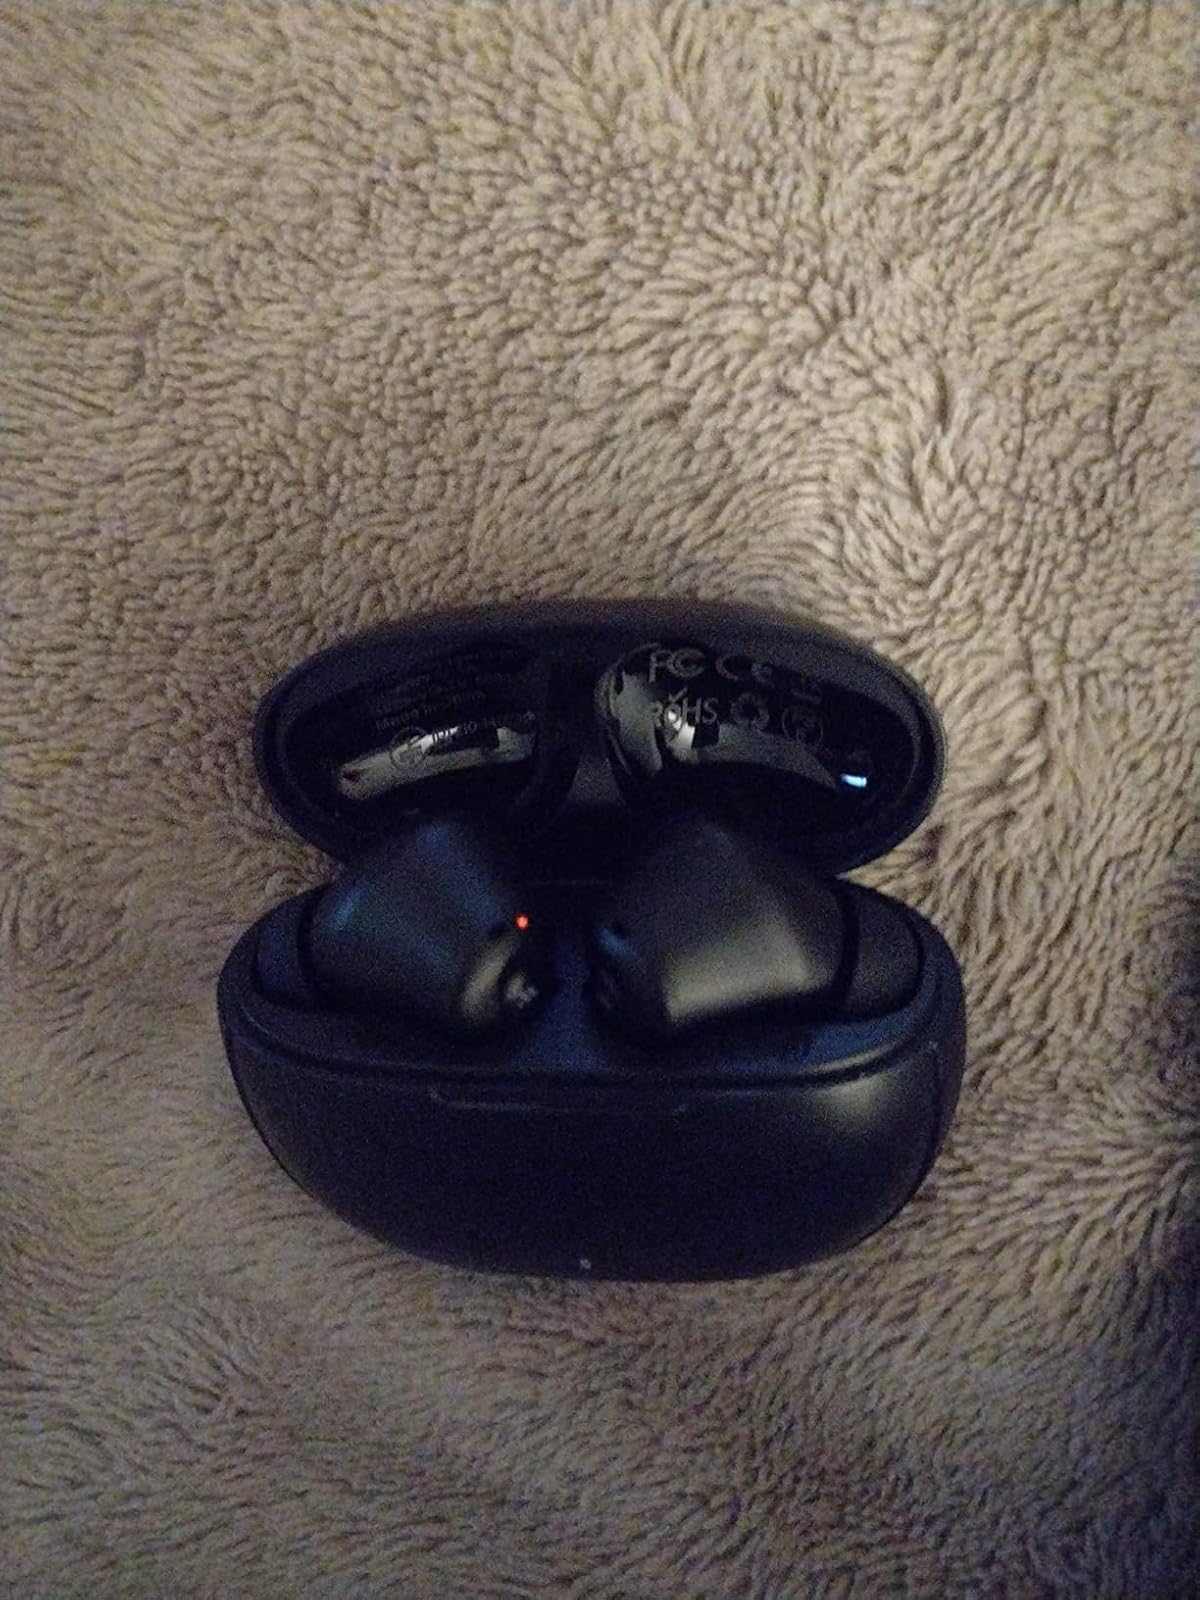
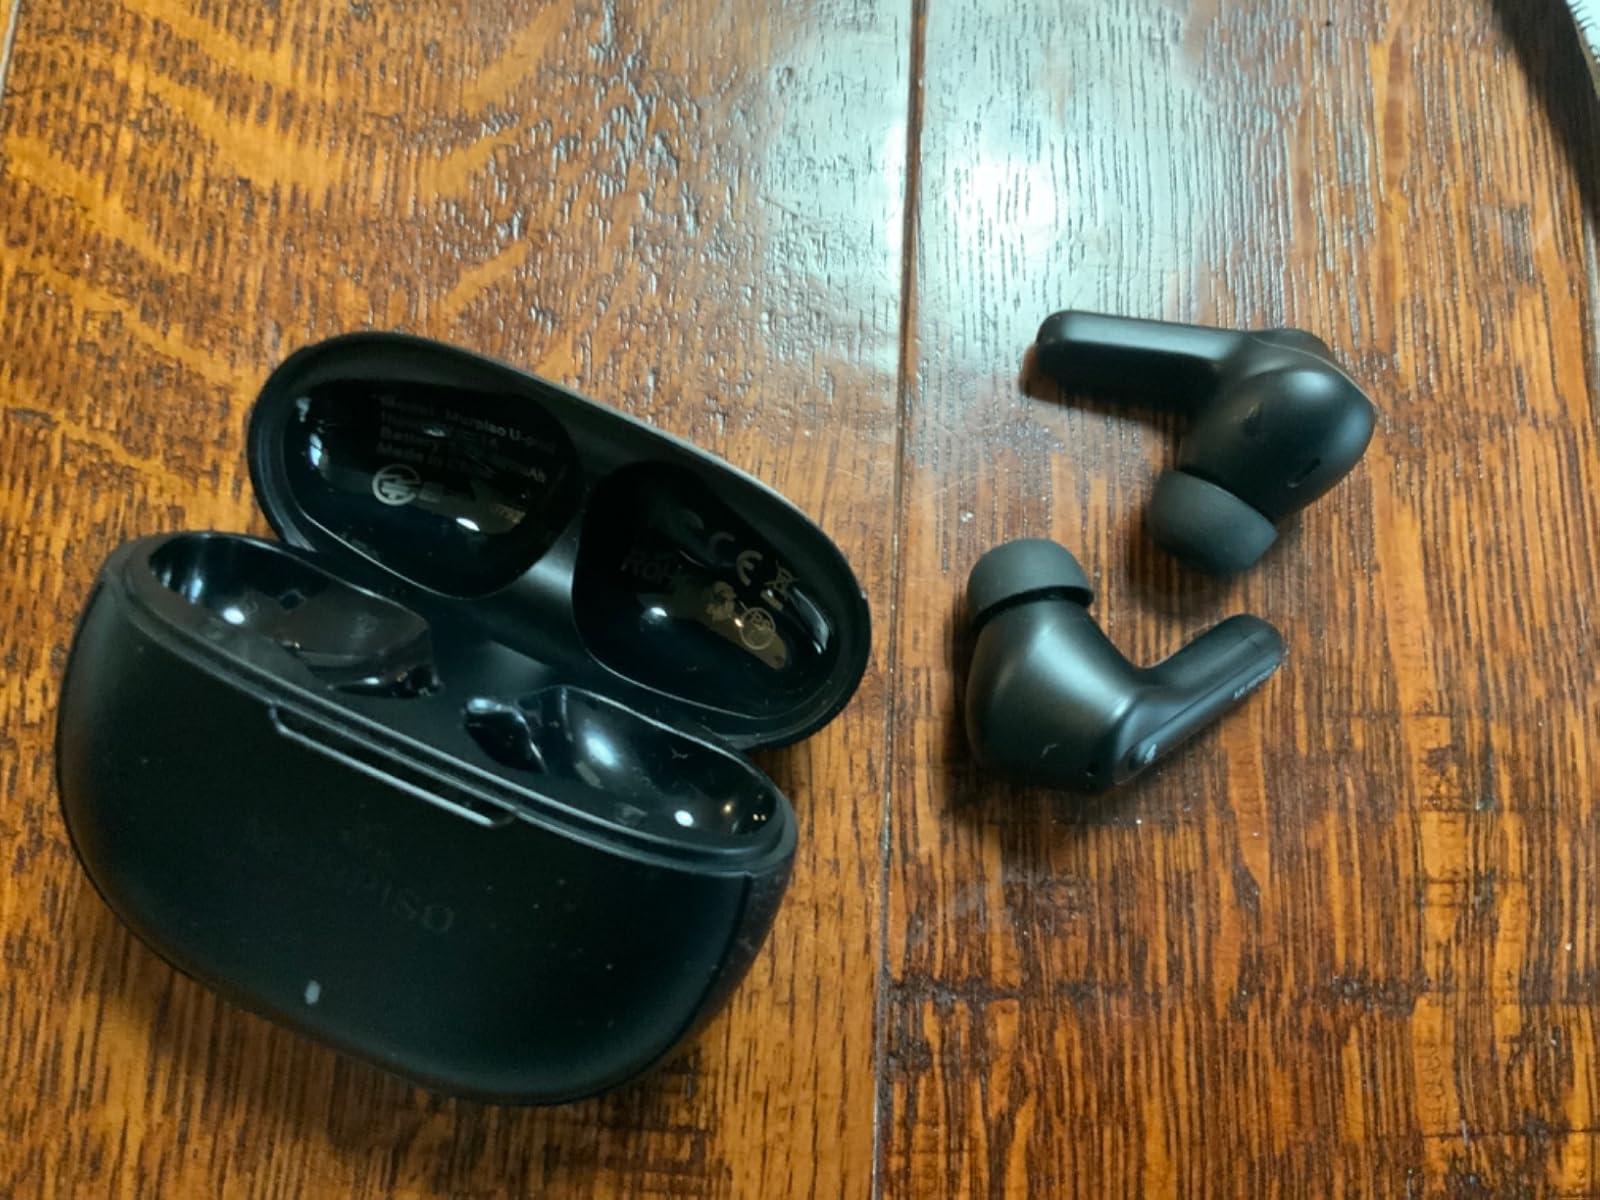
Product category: earbuds
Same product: yes